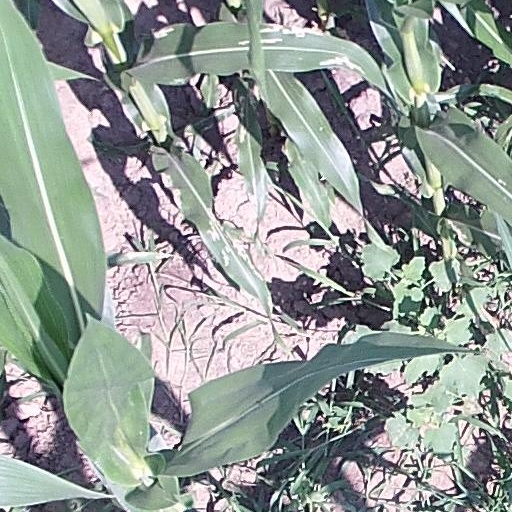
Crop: maize; corn